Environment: real
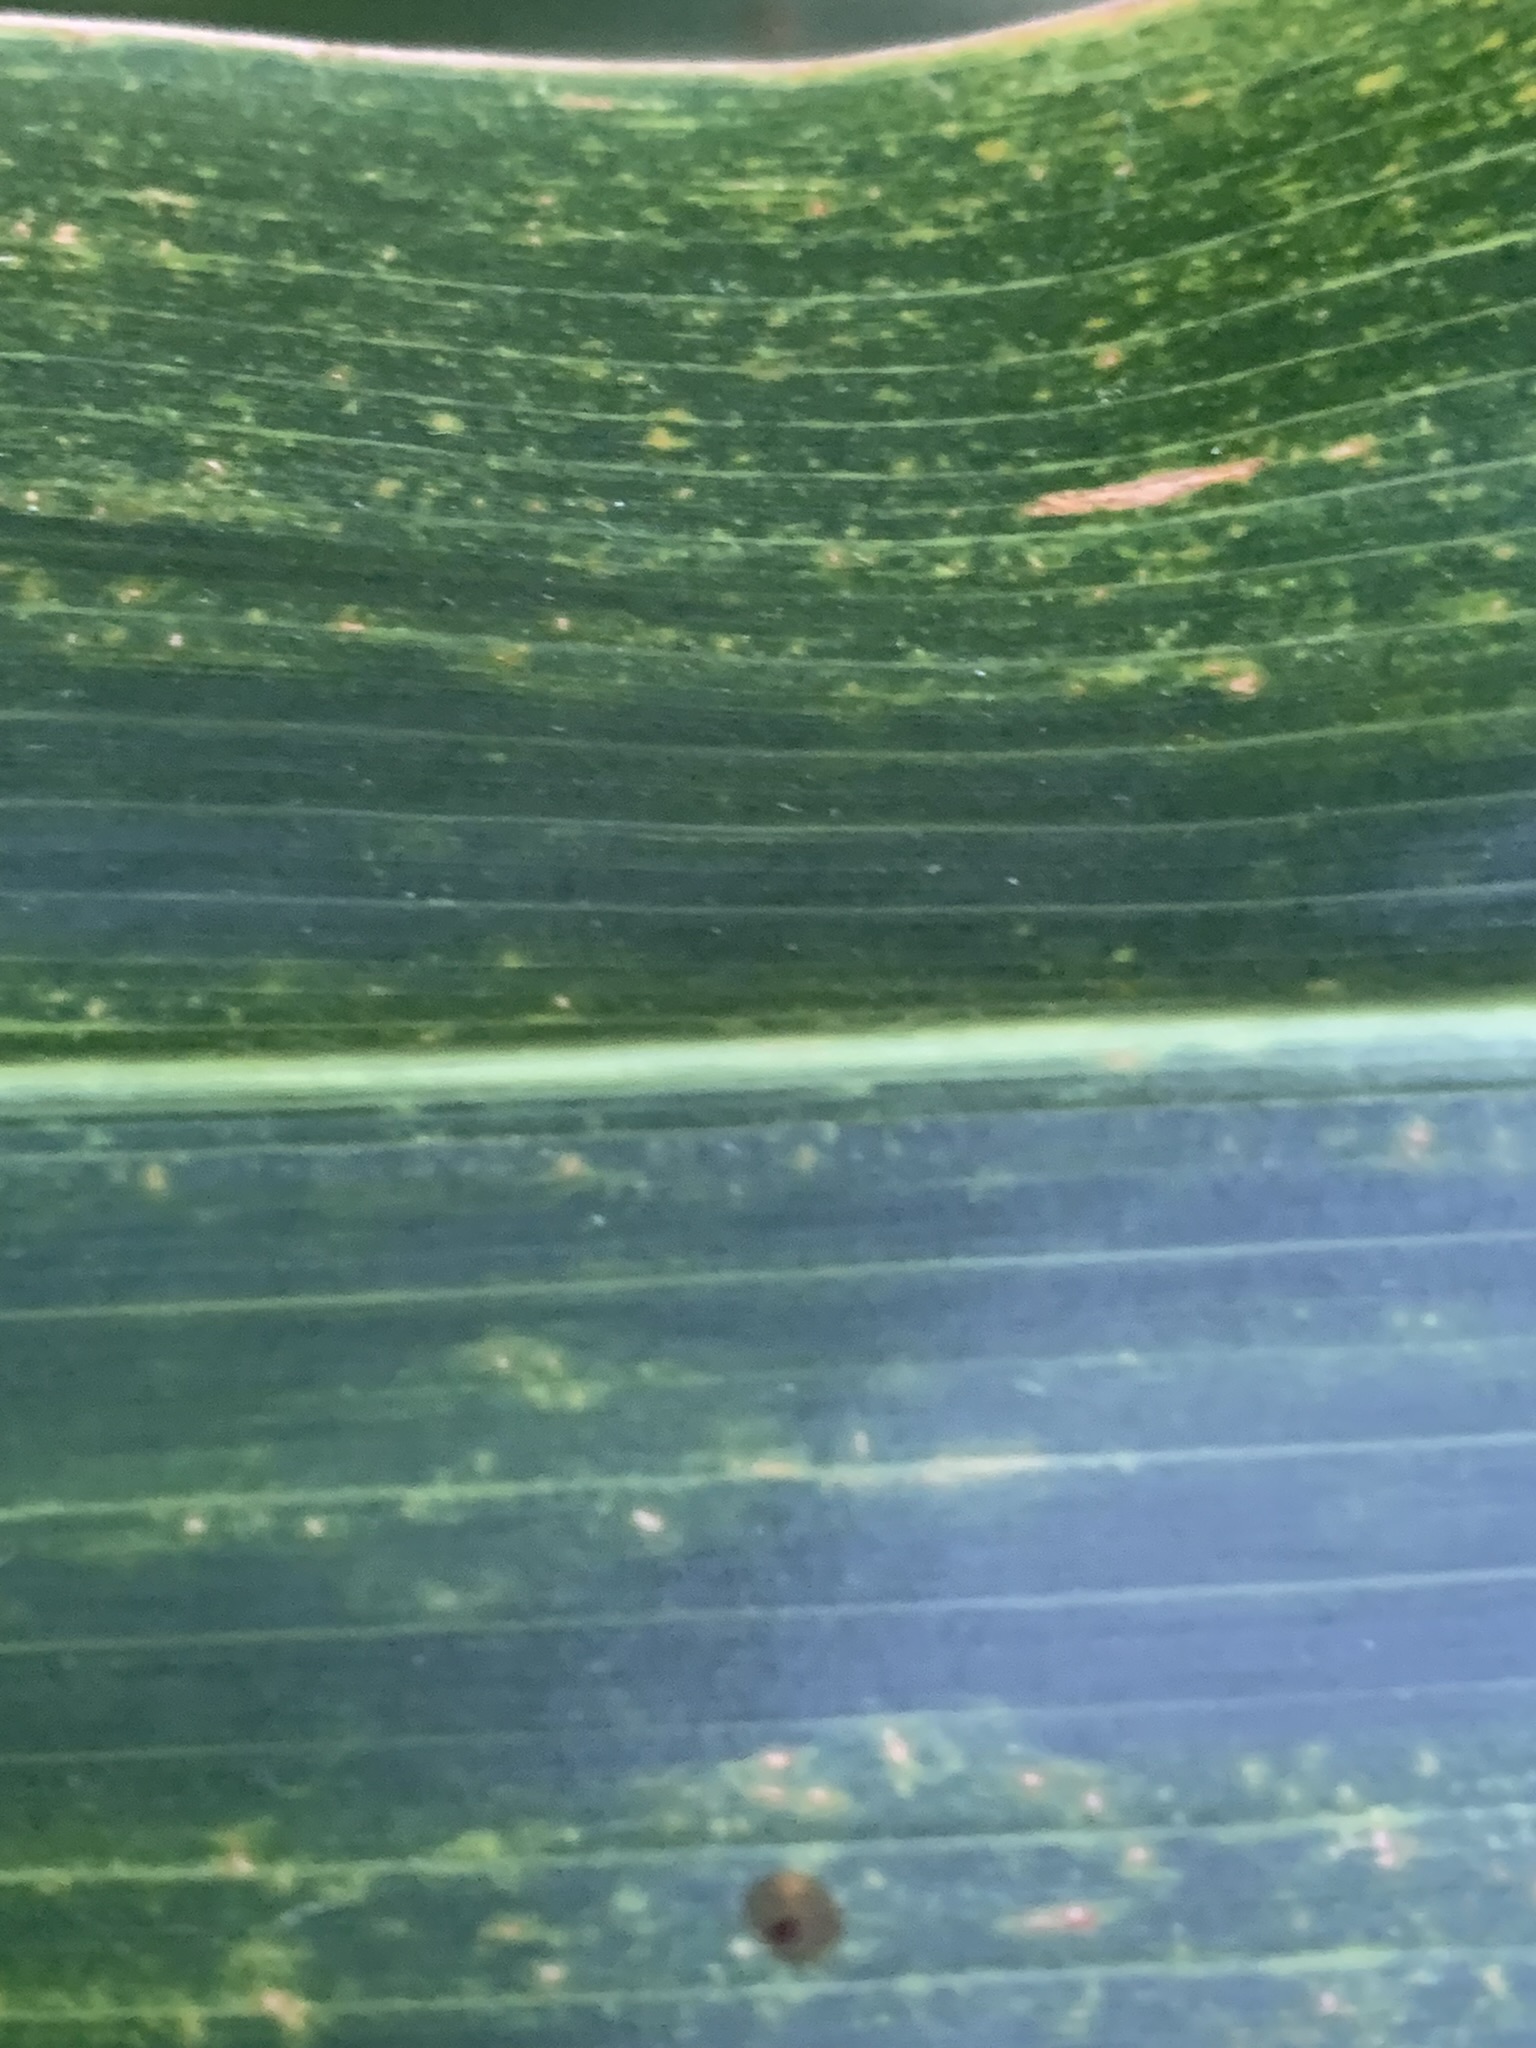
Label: lethal_necrosis